Aesch railway station

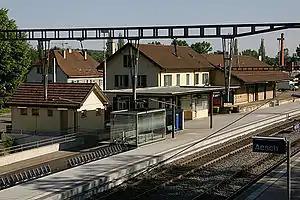
The station building in 2006

Aesch railway station is a railway station in the municipality of Aesch, in the Swiss canton of Basel-Landschaft. It is an intermediate stop on the Basel–Biel/Bienne line and is served by local trains only. The station is on the east side of the river Birs, opposite the Aesch city center.